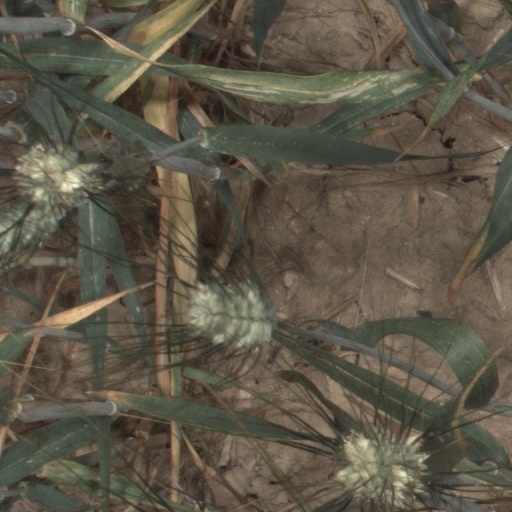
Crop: wheat